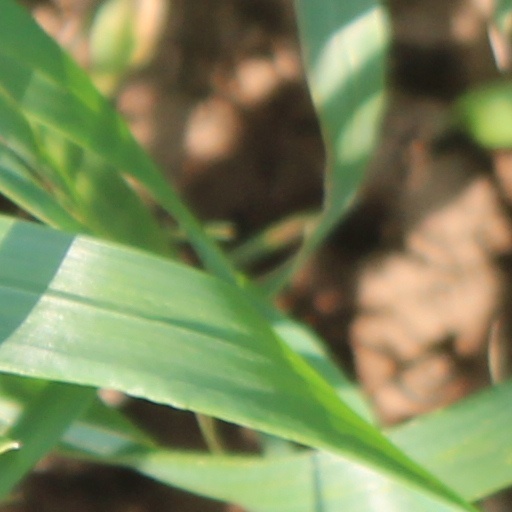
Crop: wheat